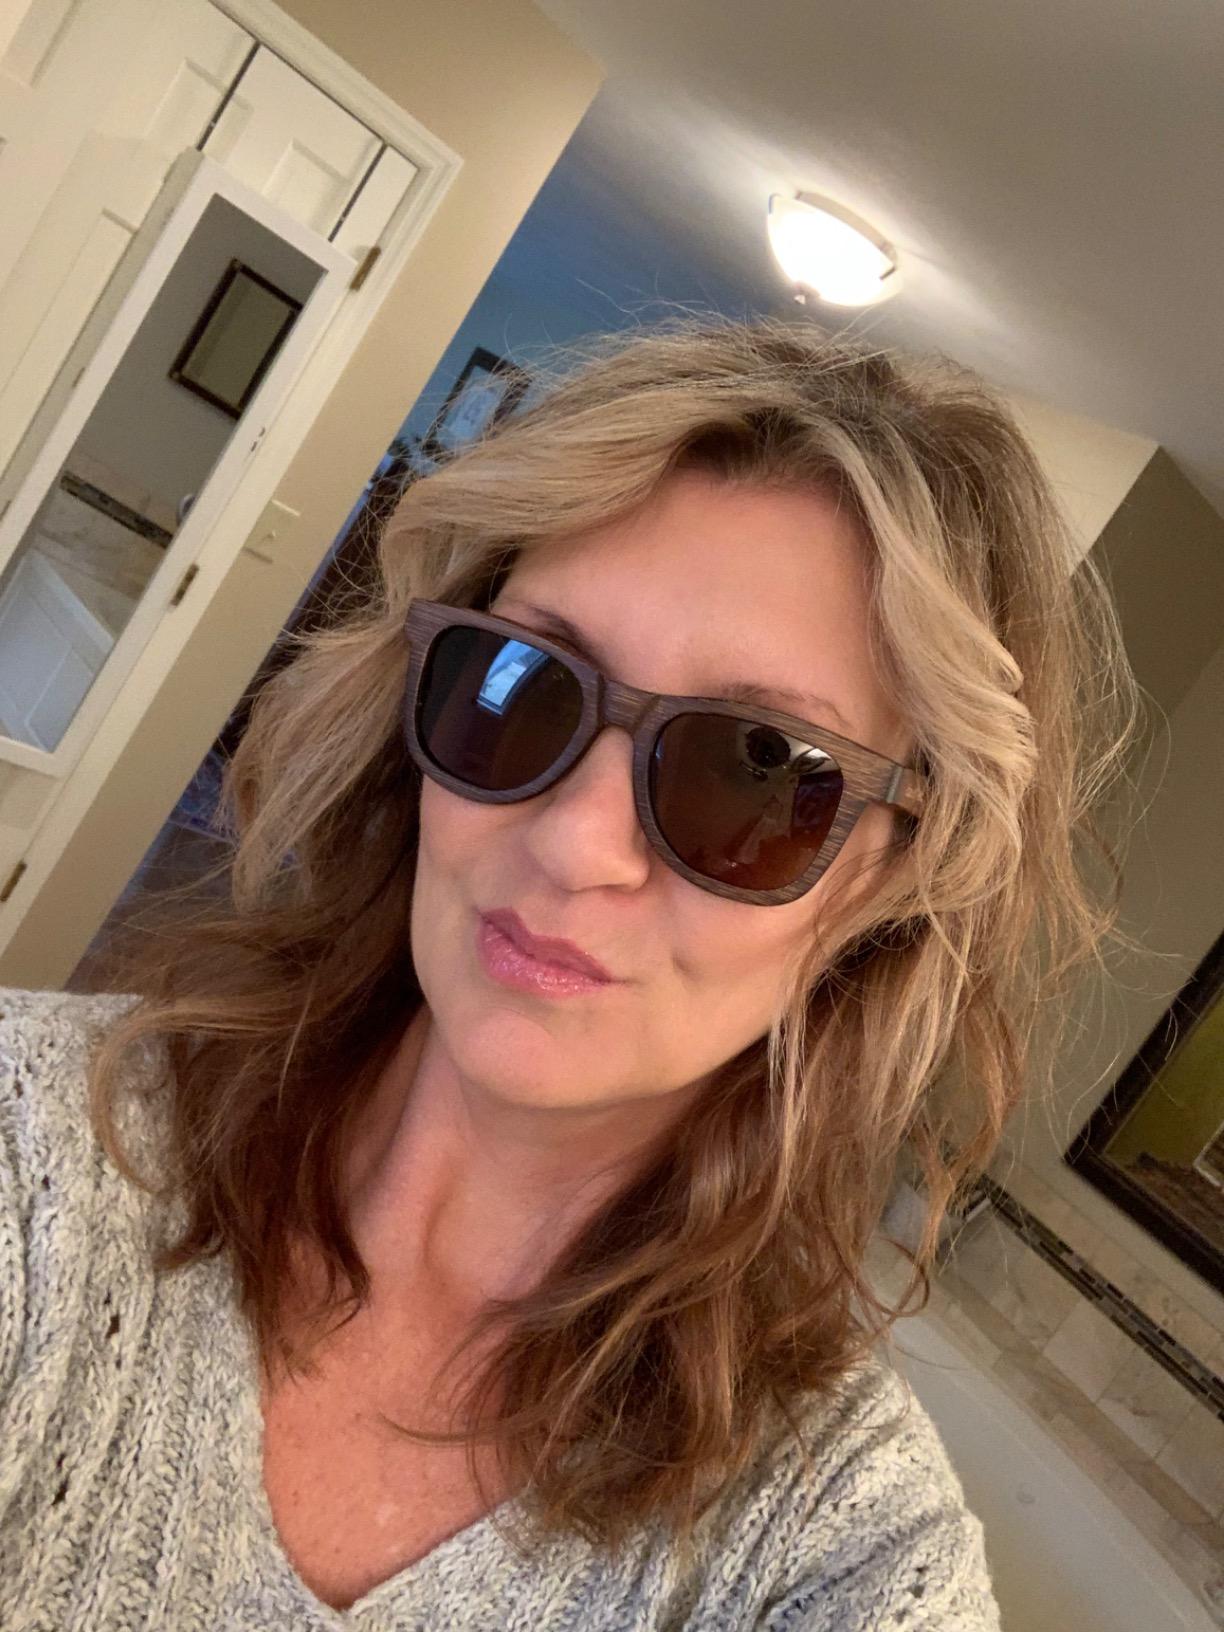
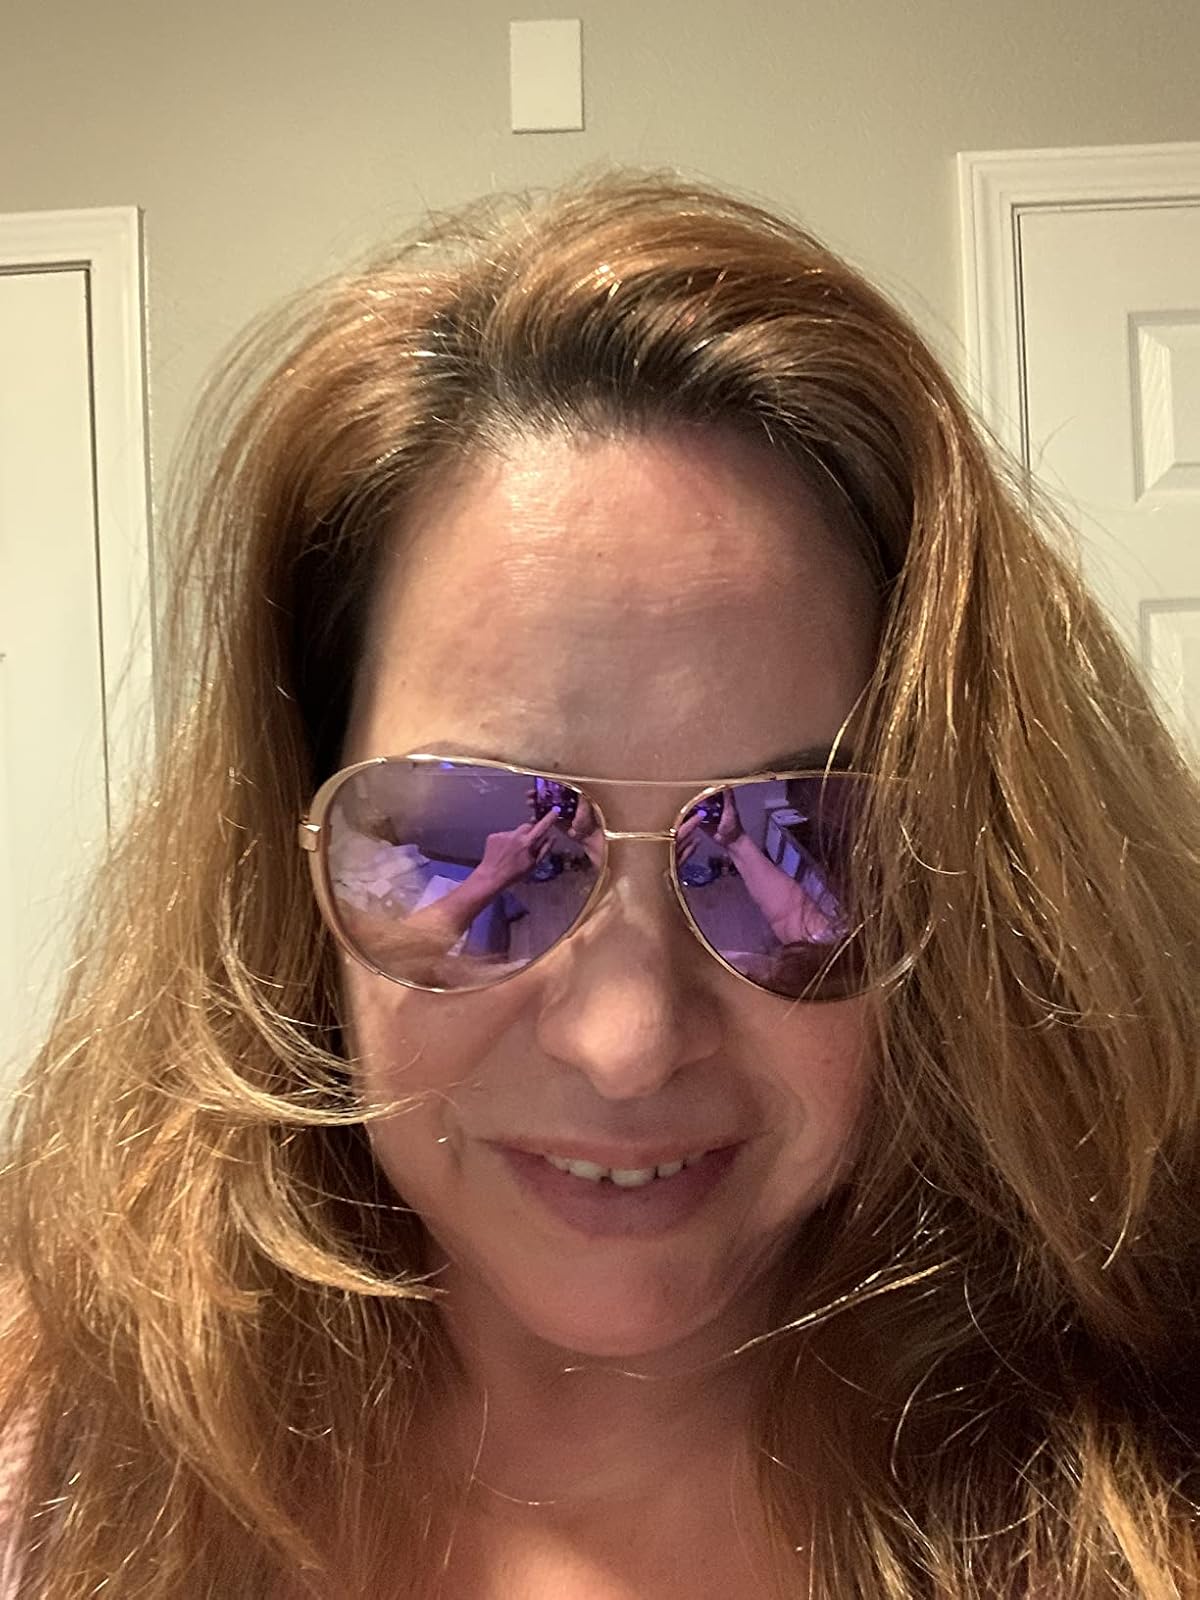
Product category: accessories_sunglasses
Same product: no